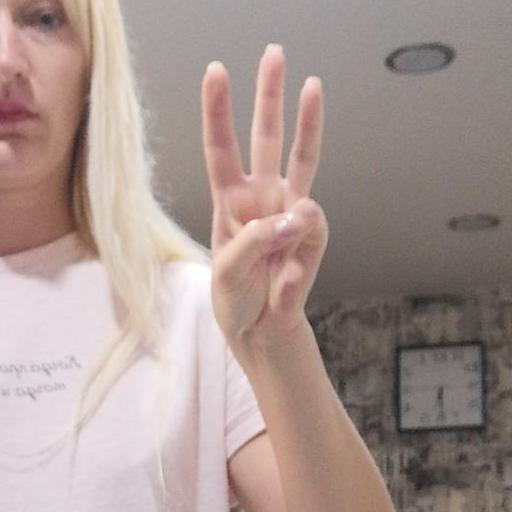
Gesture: three